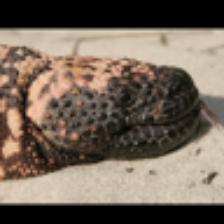
Label: NonHuman